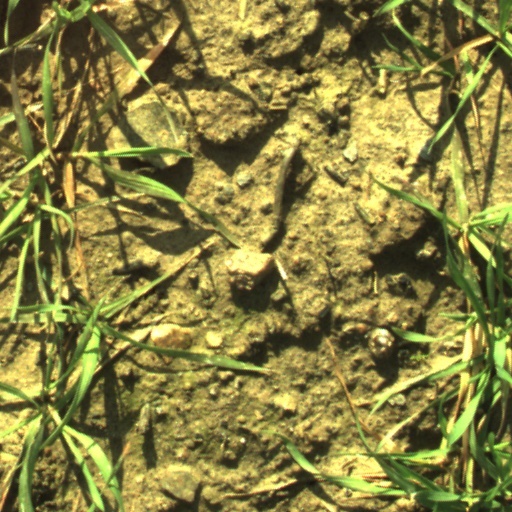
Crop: wheat